Alice Tortelli

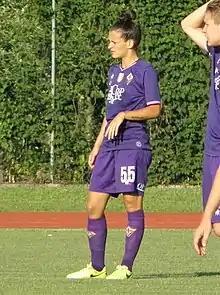

Alice Tortelli (born 22 January 1998) is an Italian professional footballer who plays as a centre back for Serie A club ACF Fiorentina and the Italy women's national team.